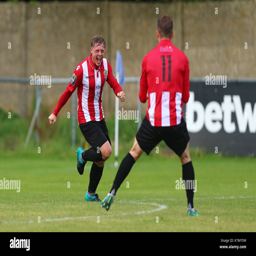
person scores the second goal for his team and celebrates during football team vs football team